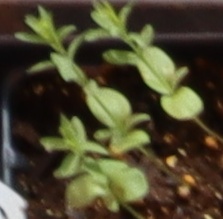
Label: Flax